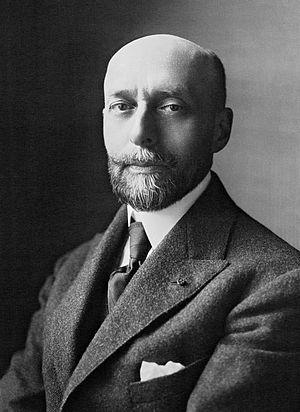
René Boylesve (1867-1928), écrivain, critique littéraire et académicien français, en 1921. Négatif sur verre, épreuve retouchée et recadrée.